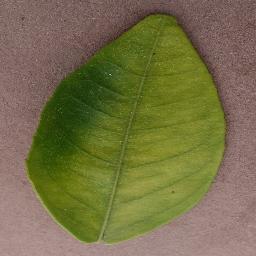
Label: Orange___Haunglongbing_(Citrus_greening)